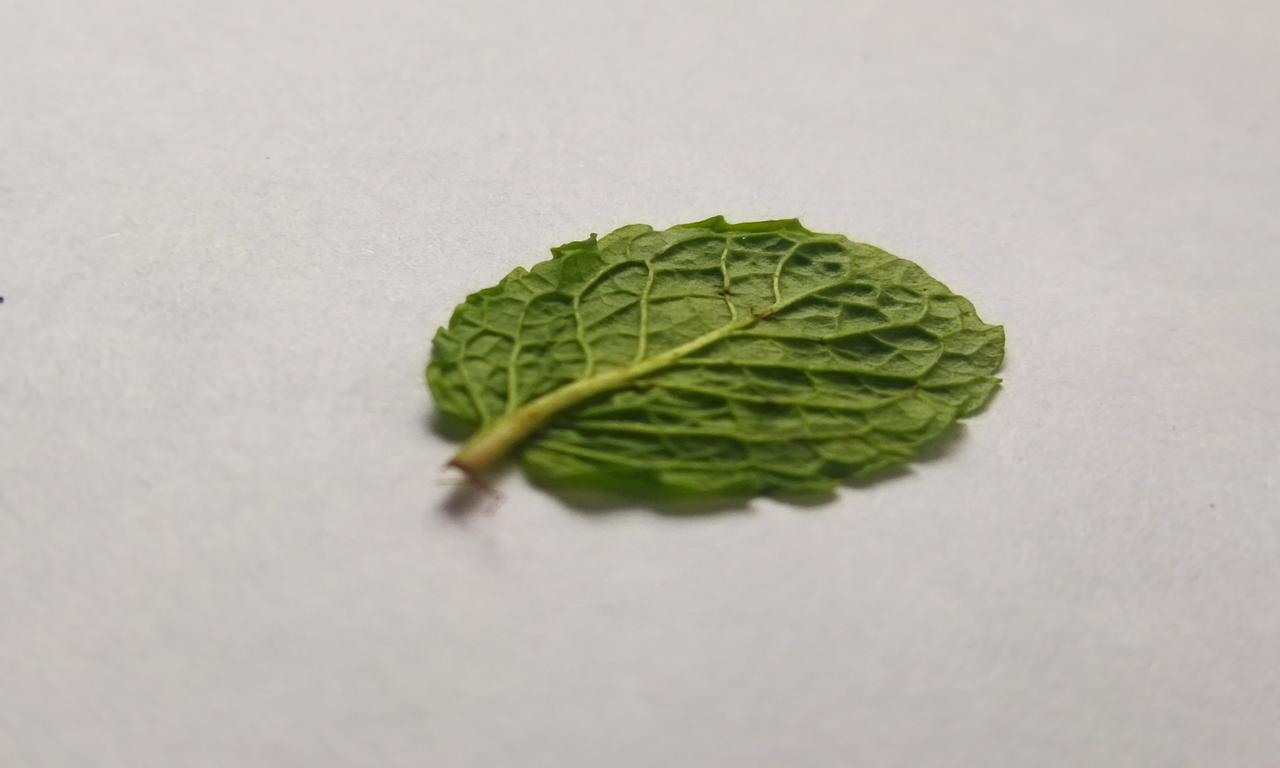
Label: Fresh